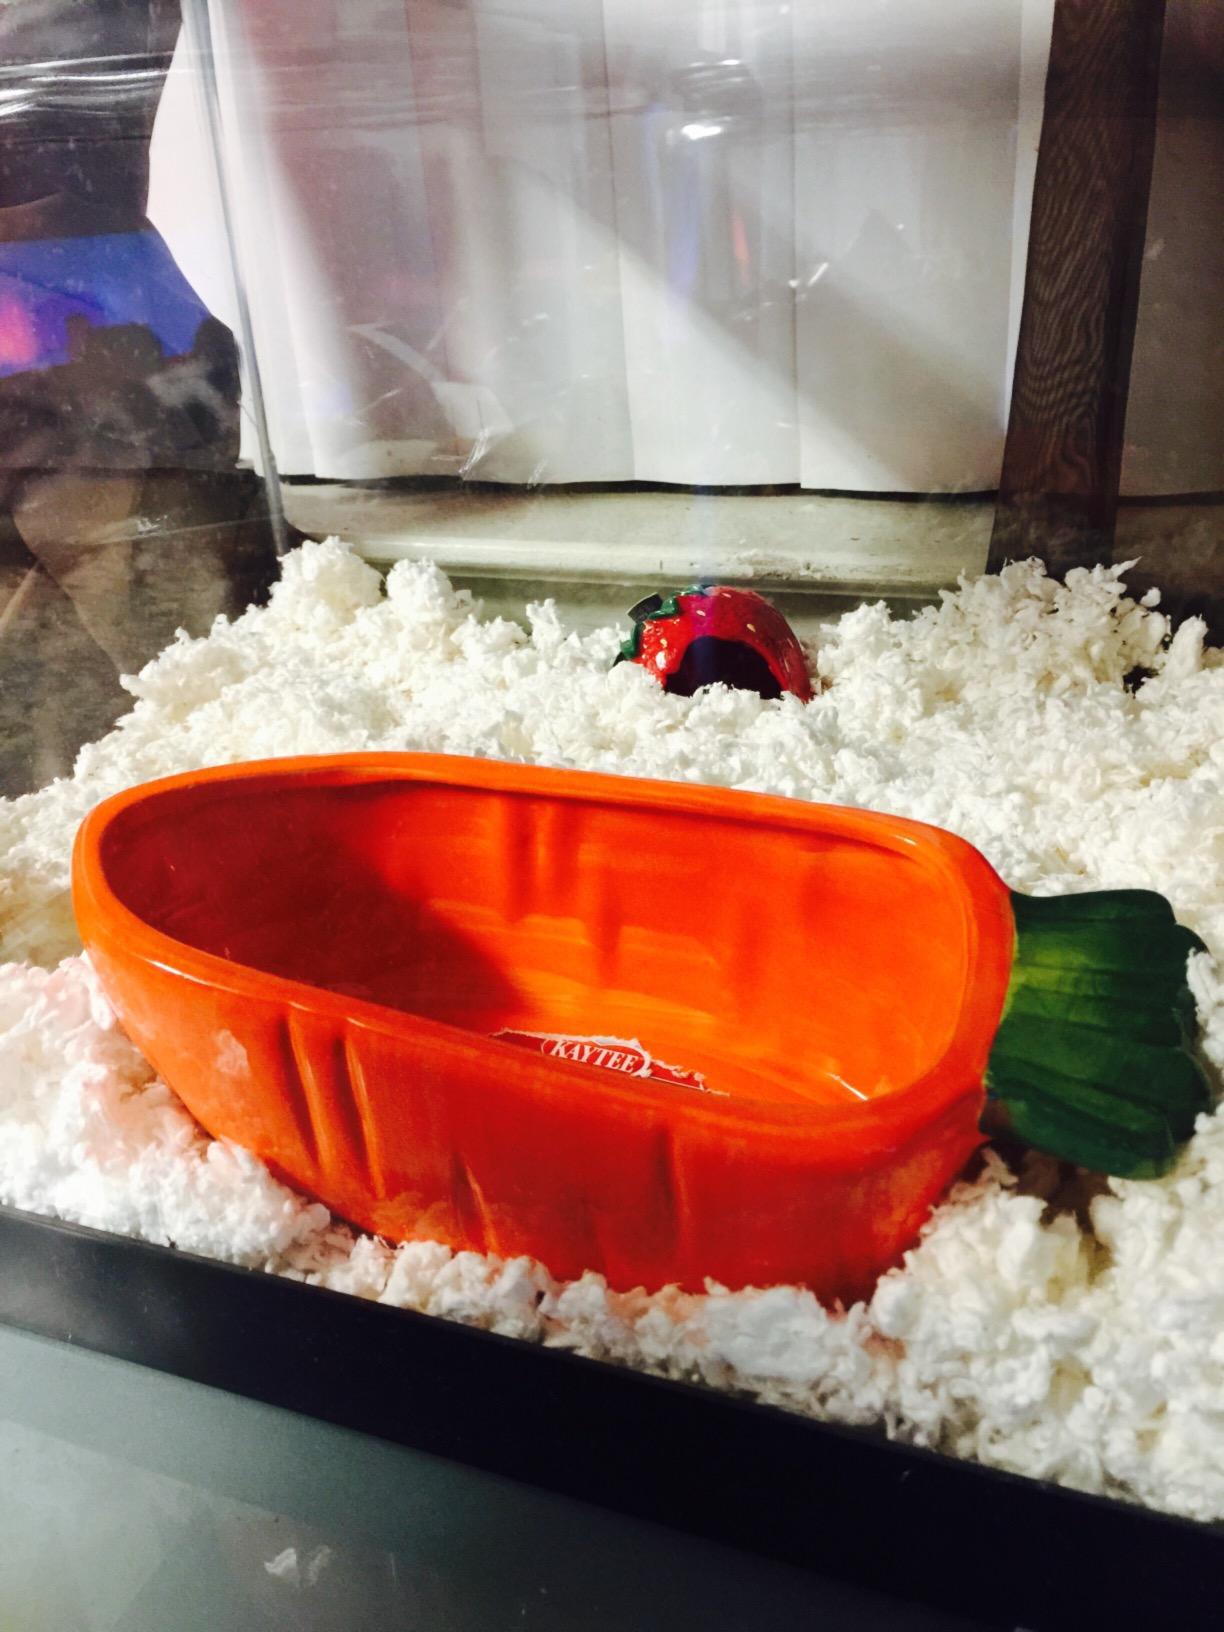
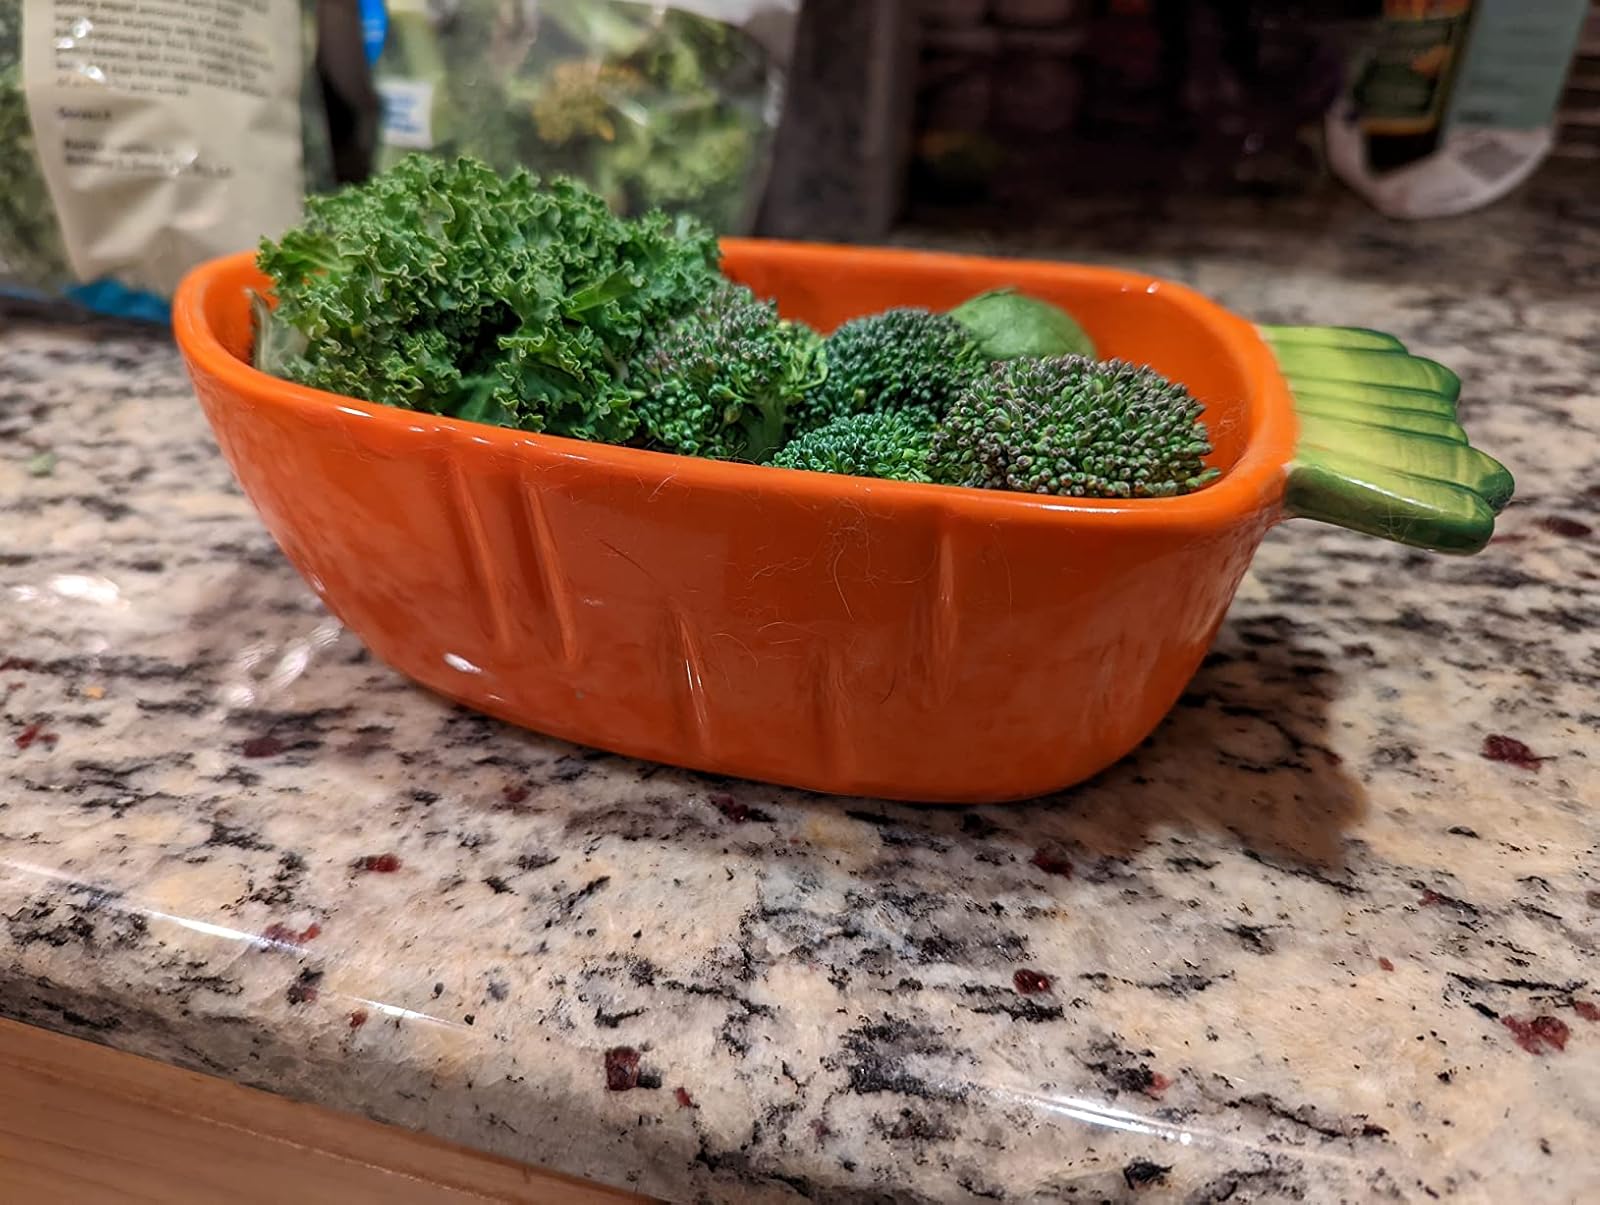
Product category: items_bowl
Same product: yes